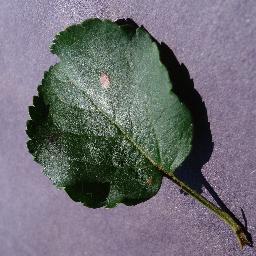
Label: Apple___Black_rot